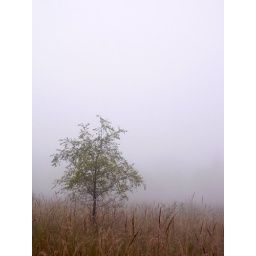
A solitary tree in a field one foggy morning at Lake Zorinsky in west Omaha, NE.